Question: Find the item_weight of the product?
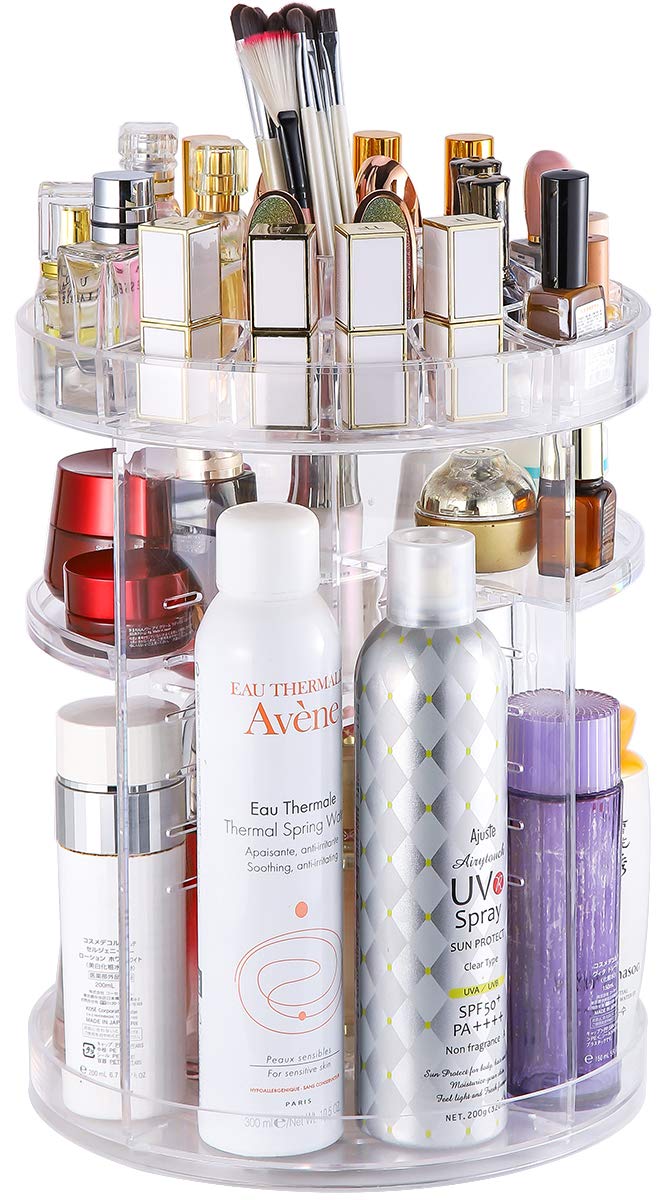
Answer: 200.0 gram